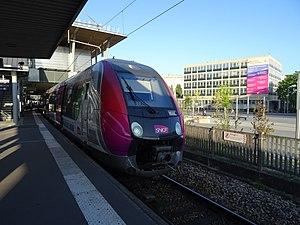
Francilien à quai à Nanterre-Université
La ligne L du Transilien, plus souvent simplement dénommée ligne L, est une ligne de trains de banlieue qui dessert l'ouest de l'Île-de-France, avec plusieurs embranchements. Elle relie la gare de Paris-Saint-Lazare à celles de Versailles-Rive-Droite, Saint-Nom-la-Bretèche et Cergy-le-Haut.